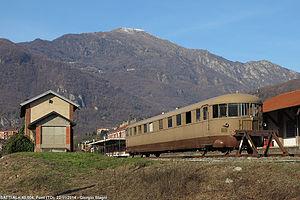
L'autorail FS ALn 40 est un autorail monocaisse à moteur diesel conçu et construit par Fiat Ferroviaria pour le transport rapide dans des conditions de luxe et de confort très élevés des voyageurs sur le réseau des FS Ferrovie dello Stato et d'autres sociétés de chemin de fer dans les années 1930. Les FS ont disposé de 25 unités.